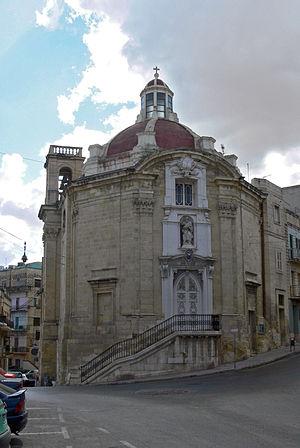
L'église Saint-Paul est une église catholique située à Bormla, à Malte.